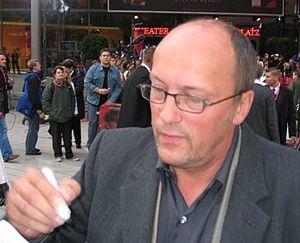
Hans Werner Olm est un humoriste allemand.